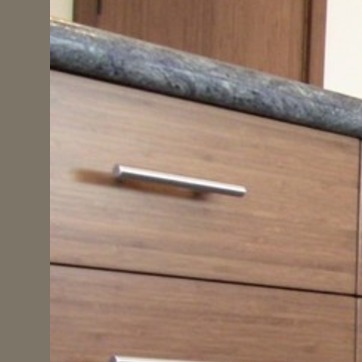
Material: metal